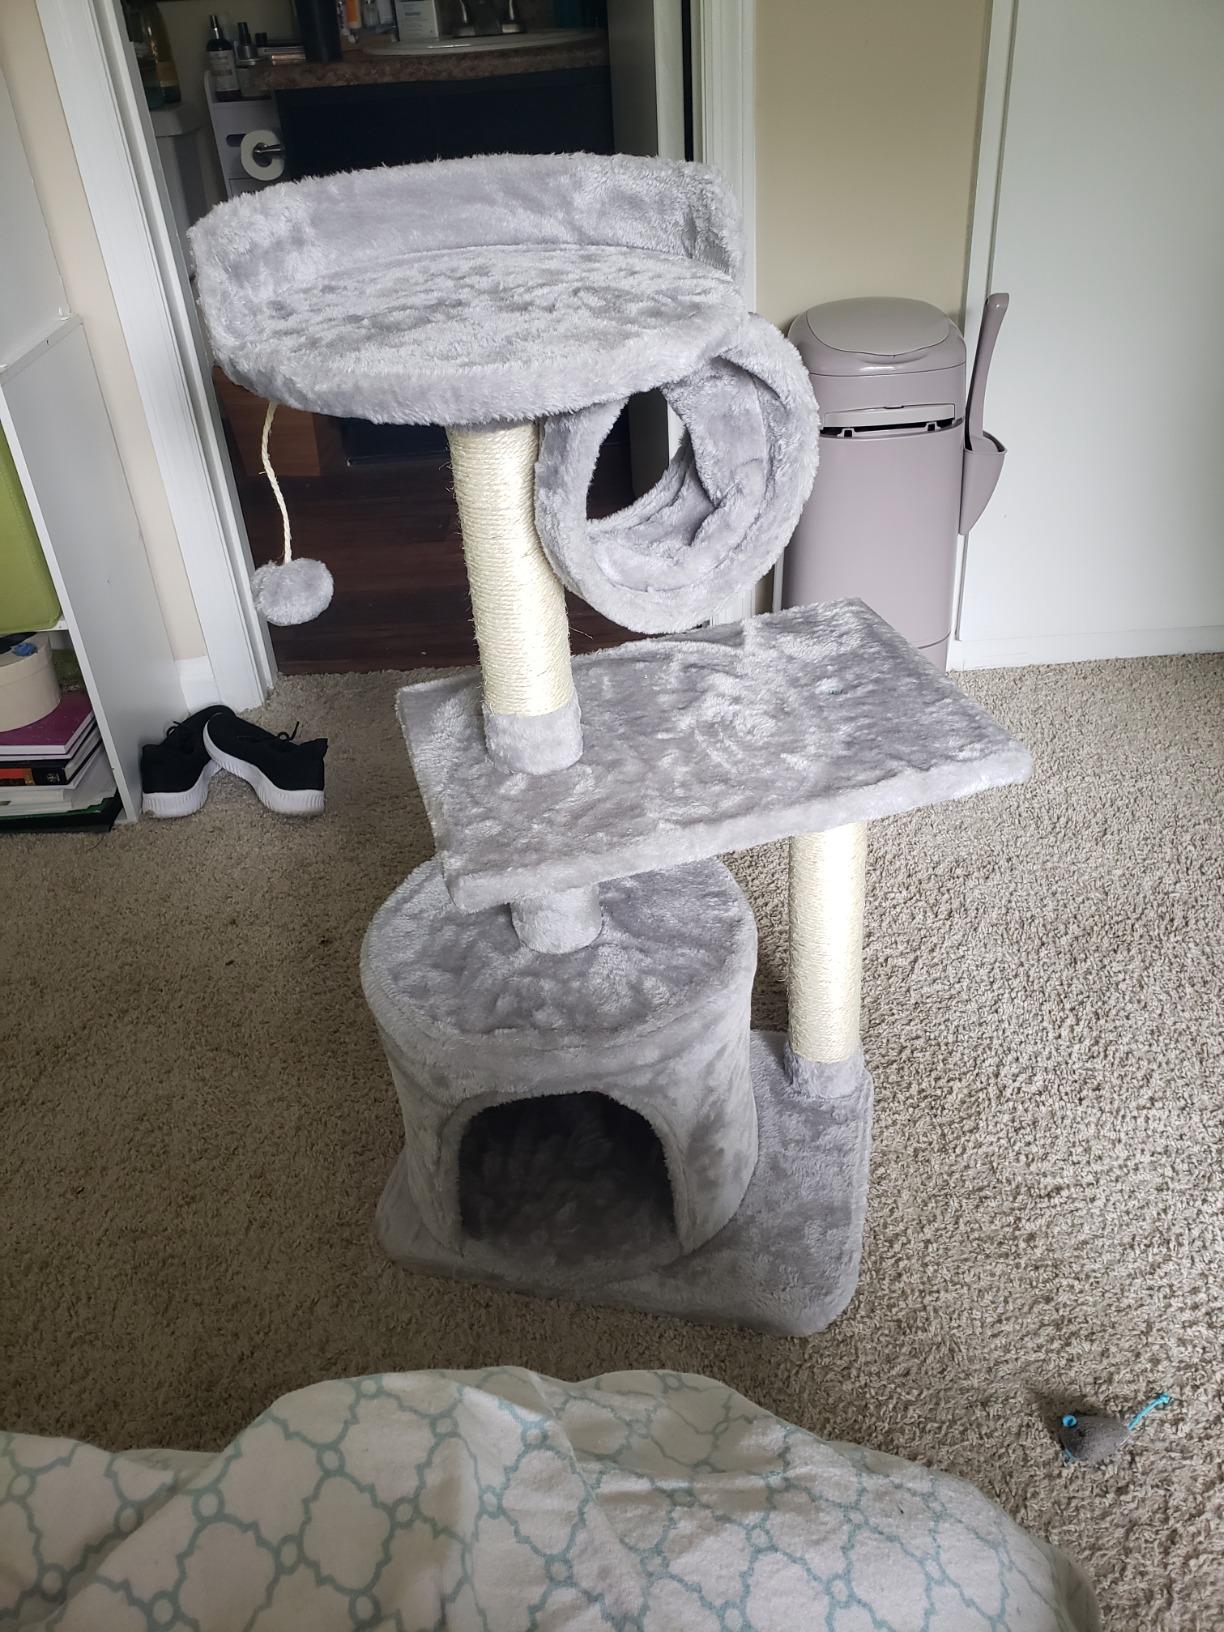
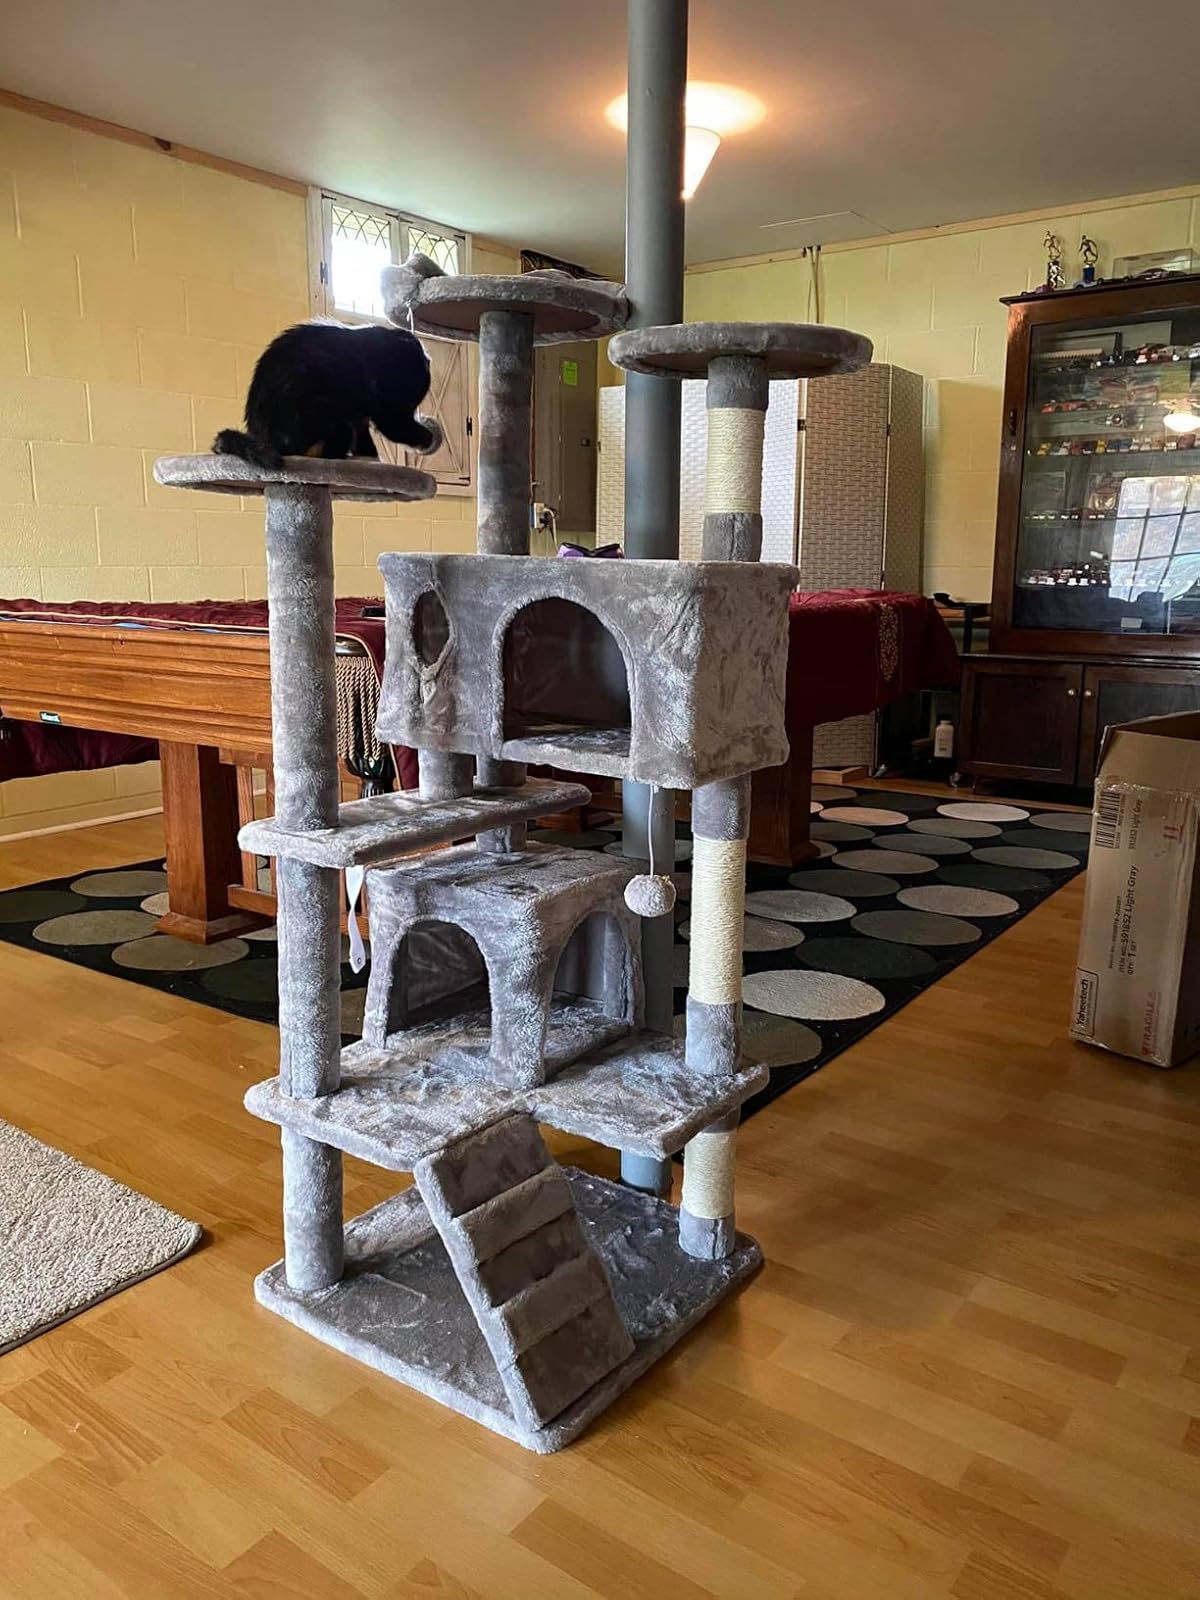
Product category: items_cat tree
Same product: no